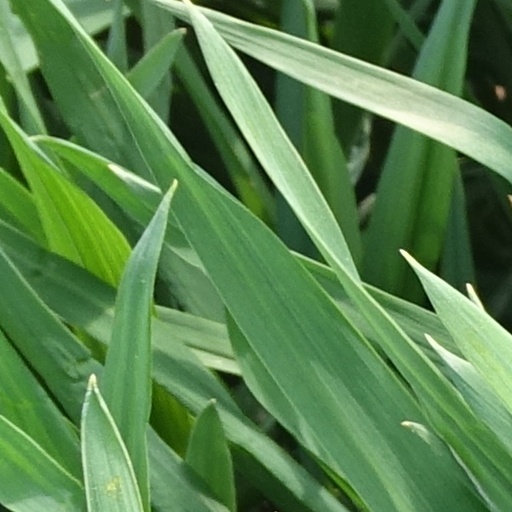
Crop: wheat